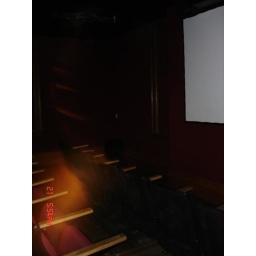
Figure in theater room chair